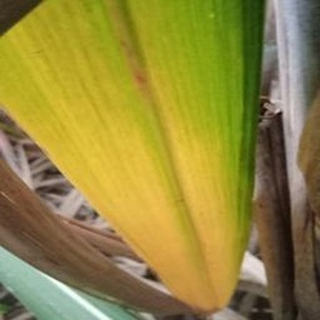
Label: sugarcane_yellow_leaf_disease